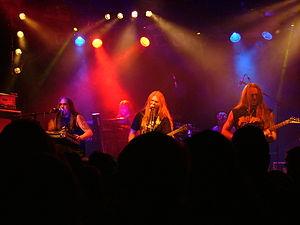
Tarot est un groupe de heavy metal finlandais, originaire de Kuopio. Il est formé dans les années 1980 par Zachary et Marco Hietala, ce dernier étant également le bassiste attitré de Nightwish depuis 2001.